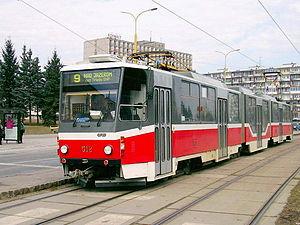
Košice, appelée parfois Cassovie en français sur la base du nom latin Cassovia, est la deuxième ville de Slovaquie par sa population et était la cinquième de l'ancienne Tchécoslovaquie.
Le réseau de tramway de Košice est exploité par l'entreprise publique Dopravný podnik mesta Košice, il a une longueur de 33,7 km pour 48 arrêts.